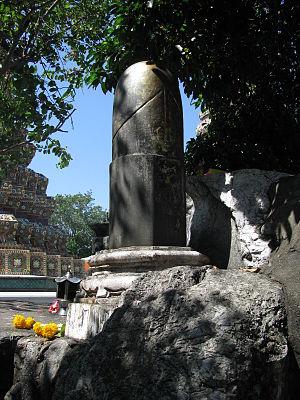
Le Wat Pho, ou Wat Phra Chettuphon, est un des plus grands et des plus anciens temples bouddhistes de Bangkok.